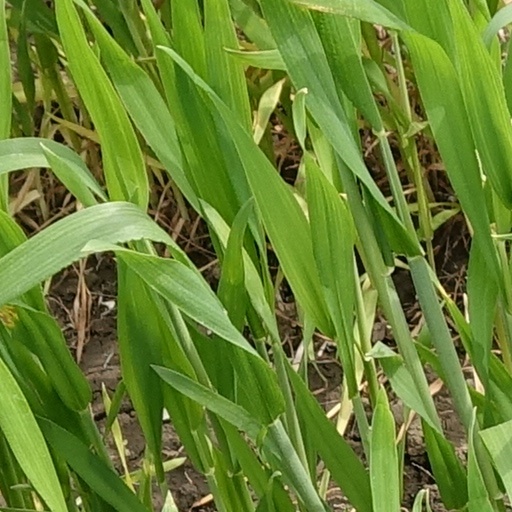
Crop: wheat